Common eland

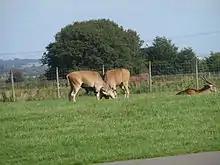
Two male elands fighting over dominance, Knowsley Safari Park

Common elands are herbivores that browse during drier winter, but have also adapted to grazing during the rainy season when grasses are more common and nutritious. They require a high-protein diet of succulent leaves from flowering plants, but will consume lower-quality plant material if available, including forbs, trees, shrubs, grasses, seeds, and tubers. Grasses that elands eat include "Setaria" and "Themeda" and fruits from "Securinega" and "Strychnos". Large antelope can survive on lower-quality food in times of little rain.